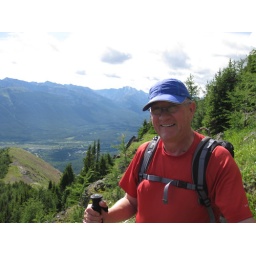
Gerry - as we head up around the rock wall